History of the Philadelphia Eagles

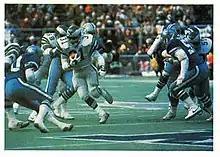
The Eagles defeated the Cowboys in the 1980 NFC Championship Game and earned their first Super Bowl appearance.

Vermeil faced numerous obstacles as he attempted to rejuvenate a franchise that had not seriously contended in well over a decade. Despite the team's young talent and Gabriel's occasional flashes of brilliance, the Eagles finished 1976 with the same result—a 4–10 record—as in 1975. 1977, however, saw the first seeds of hope begin to sprout. Rifle-armed quarterback Ron Jaworski was obtained by trade with the Los Angeles Rams in exchange for popular tight end Charlie Young. The defense, led by Bergey and defensive coordinator Marion Campbell, began earning a reputation as one of the hardest hitting in the league. By the next year, the Eagles had fully taken Vermeil's enthusiastic attitude, and made the playoffs for the first time since 1960. Young running back Wilbert Montgomery became the first Eagle since Steve Van Buren to exceed 1,000 yards in a single season. (1978 also bore witness to one of the greatest, and unquestionably most surreal moment in Eagles history: "The Miracle at the Meadowlands", when Herman Edwards returned a late-game fumble by Giants' quarterback Joe Pisarcik for a touchdown with 20 seconds left, resulting in a 19–17 Eagles victory—the Eagles would later edge into the playoffs that year with a 9–7 season.) By 1979, in which the Eagles tied for first place with an 11–5 record and Wilbert Montgomery shattered club rushing records with a total of 1,512 yards, the Eagles were poised to join the NFL elite.